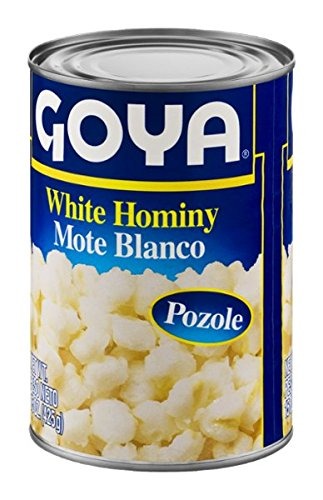
Item Name: Goya Bean Hominy White, 15 oz
Bullet Point: Goya Foods remains firm in its goal of being the brand of choice for authentic Latin cuisine
Value: 15.0
Unit: Ounce

Price: 9.99